Cícero Moraes

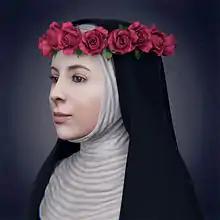
Rose of Lima - facial reconstruction

Moraes' best-known work is the facial reconstruction of St. Anthony of Padua, performed in partnership with the Centro Studi Antoniani (which works inside the Basilica of Saint Anthony of Padua), the Museum of Anthropology at the University of Padua, the Technology Center Renato Archer and the archaeological research group Arc-Team.